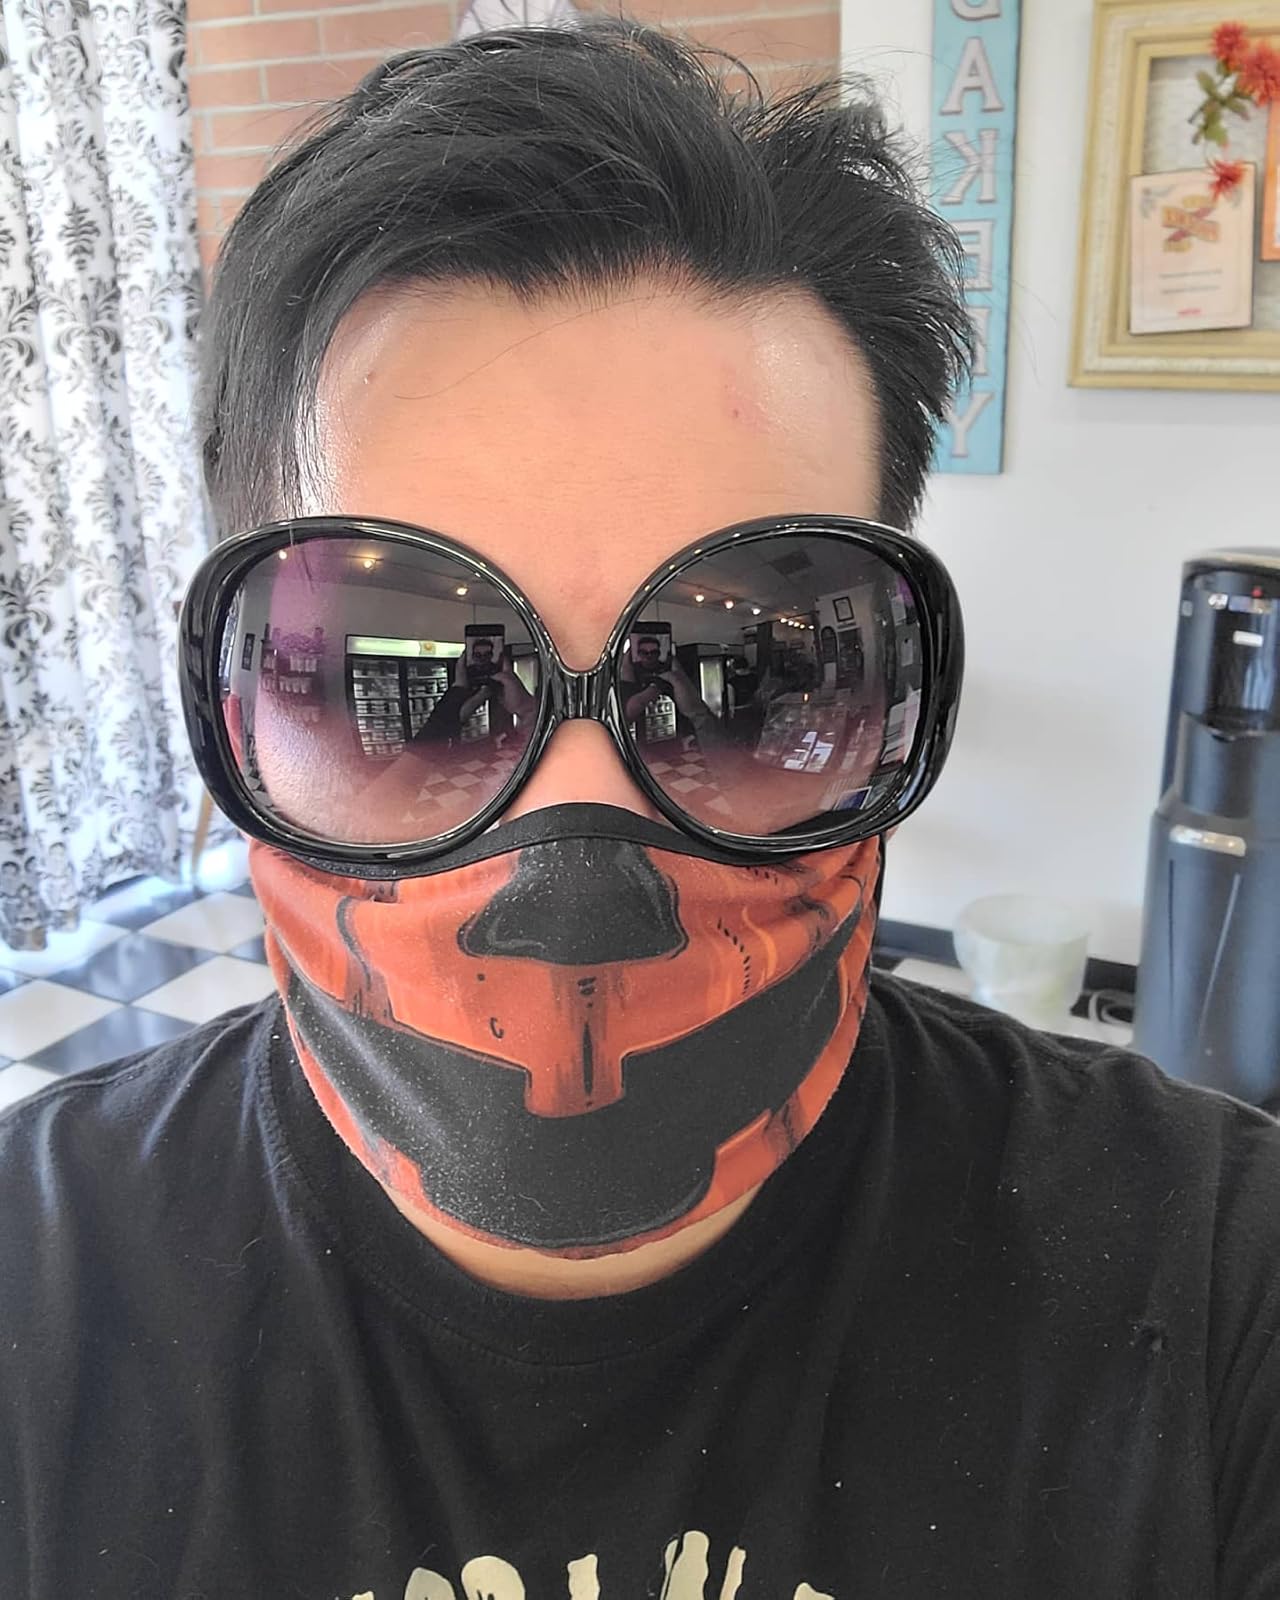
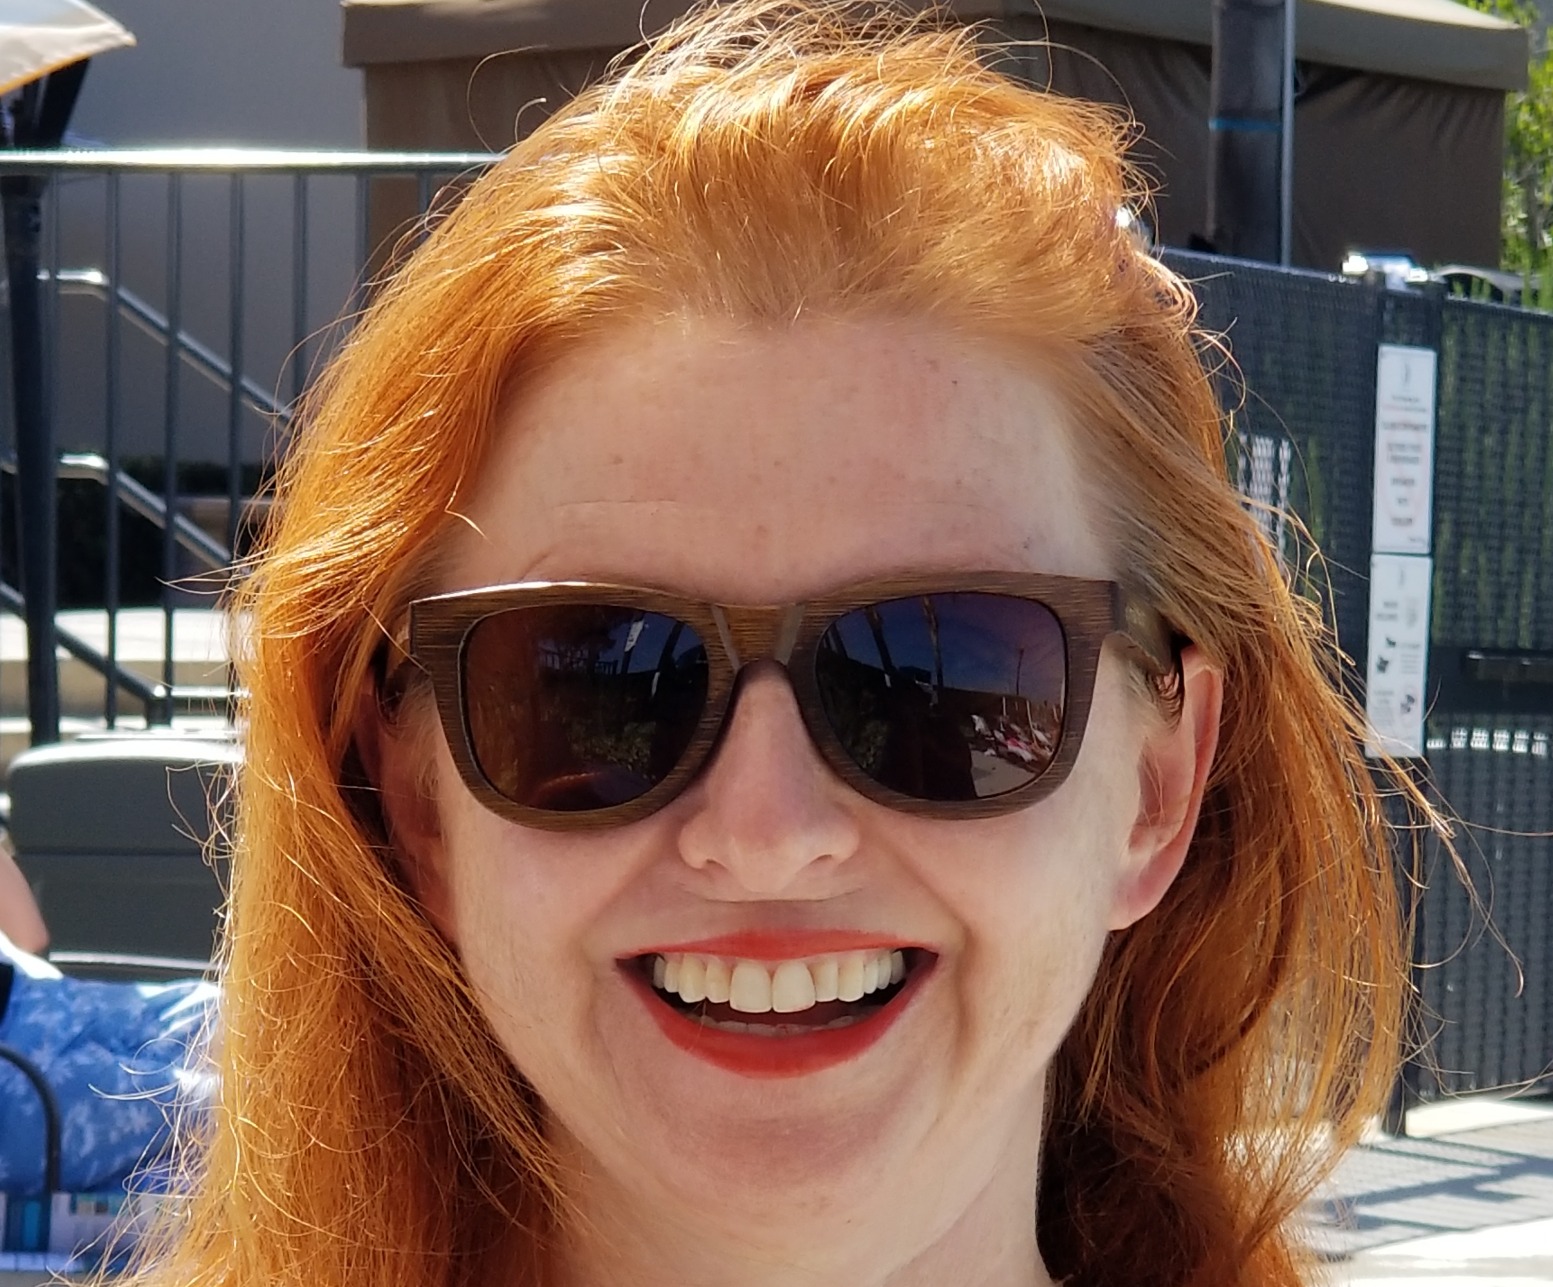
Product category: accessories_sunglasses
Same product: no